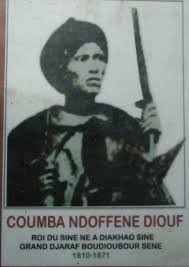
Lii de gis naa si benn paa boo xam ne dafa takk ag kaala ci bopp bi, ba noppi yor lu mel ni sãri fetal, ba noppi sol lu ñuul. Waaw, waaw loolu la de, loolu de laa fi gis. Ba noppi yor lu mel ni sãri fetal.